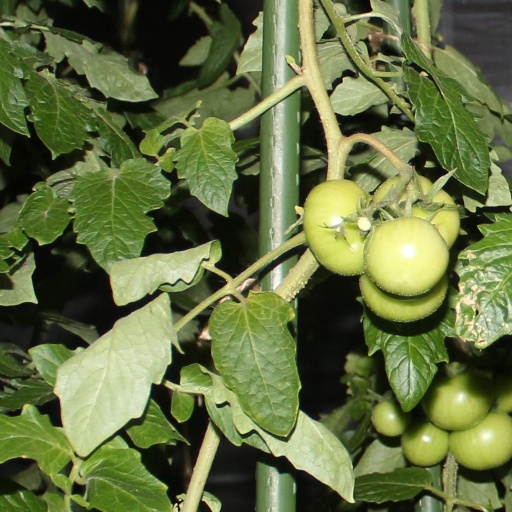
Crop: tomato